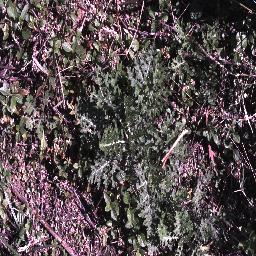
Label: parthenium